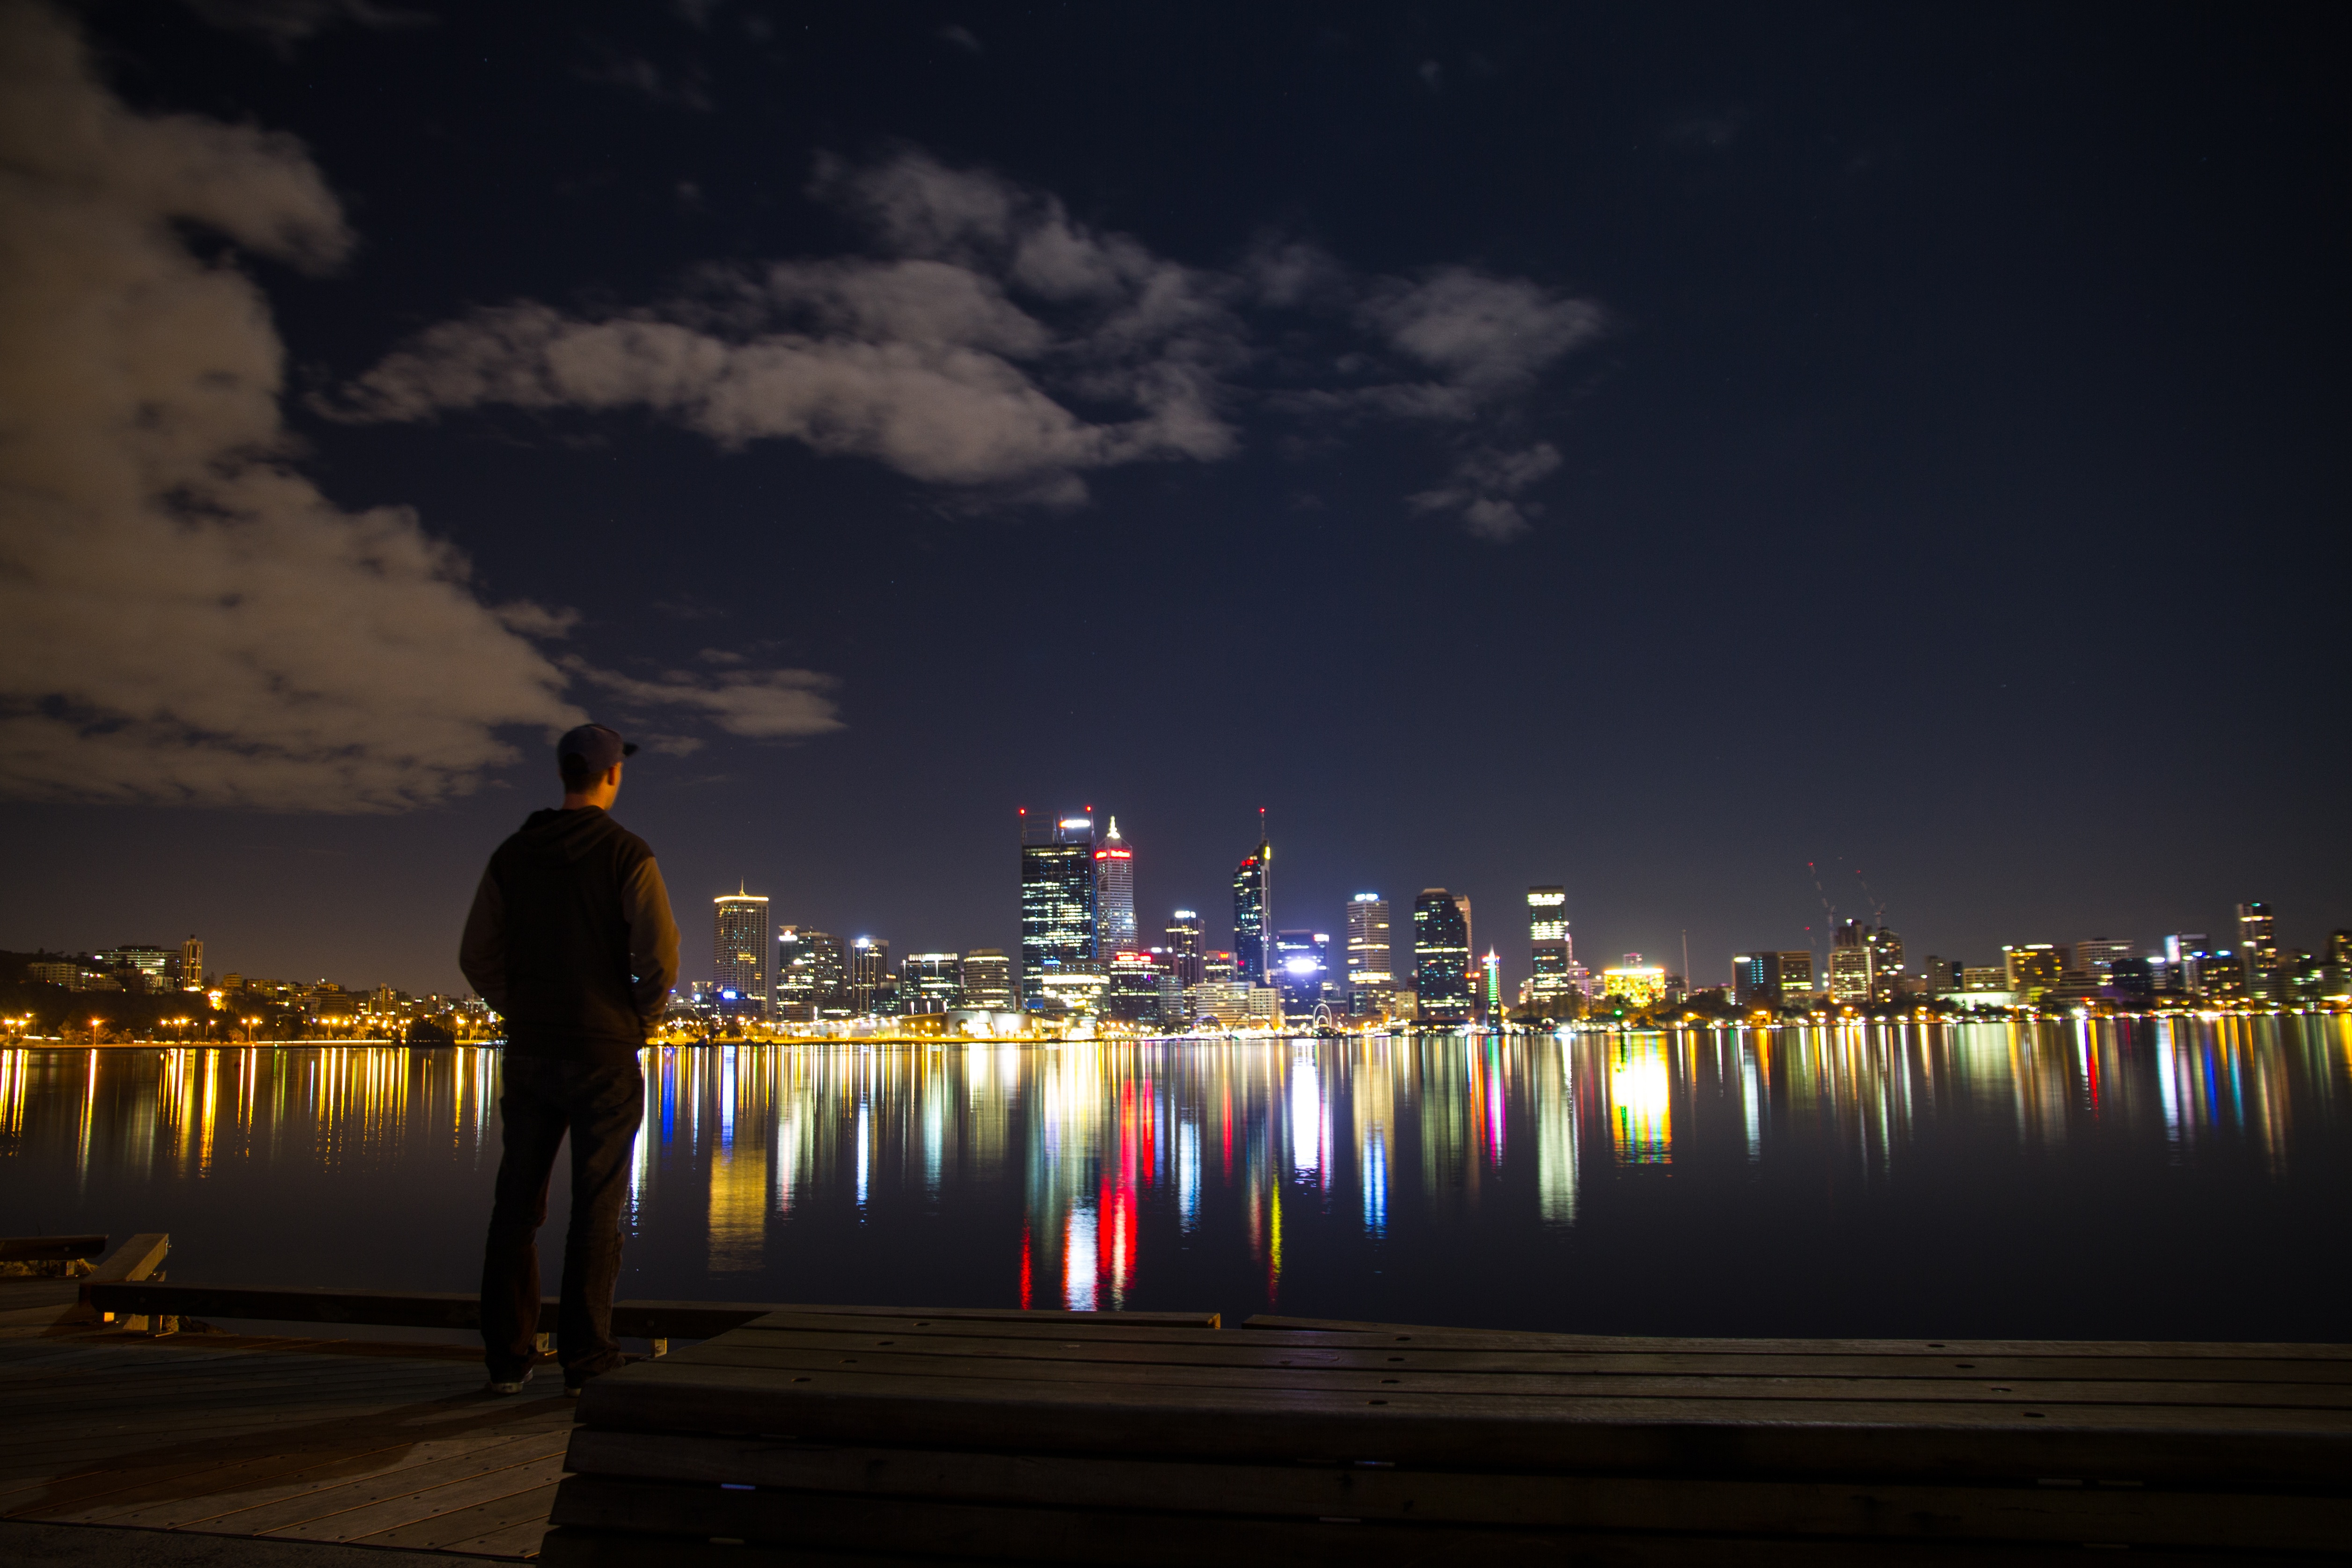
horizon, light, skyline, night, dawn, cityscape, dusk, evening, reflection, darkness, lighting